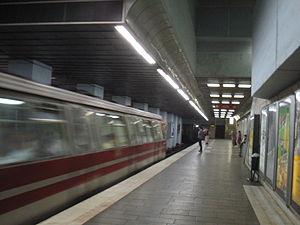
Le métro de Bucarest est un réseau ferroviaire urbain souterrain qui dessert Bucarest, la capitale de la Roumanie. Ce réseau est exploité par la régie Metrorex. C'est l'un des moyens de transport en commun les plus utilisés de Bucarest. Le réseau comprend quatre lignes d'une longueur de 71 km avec 53 stations. Les lignes sont souterraines.